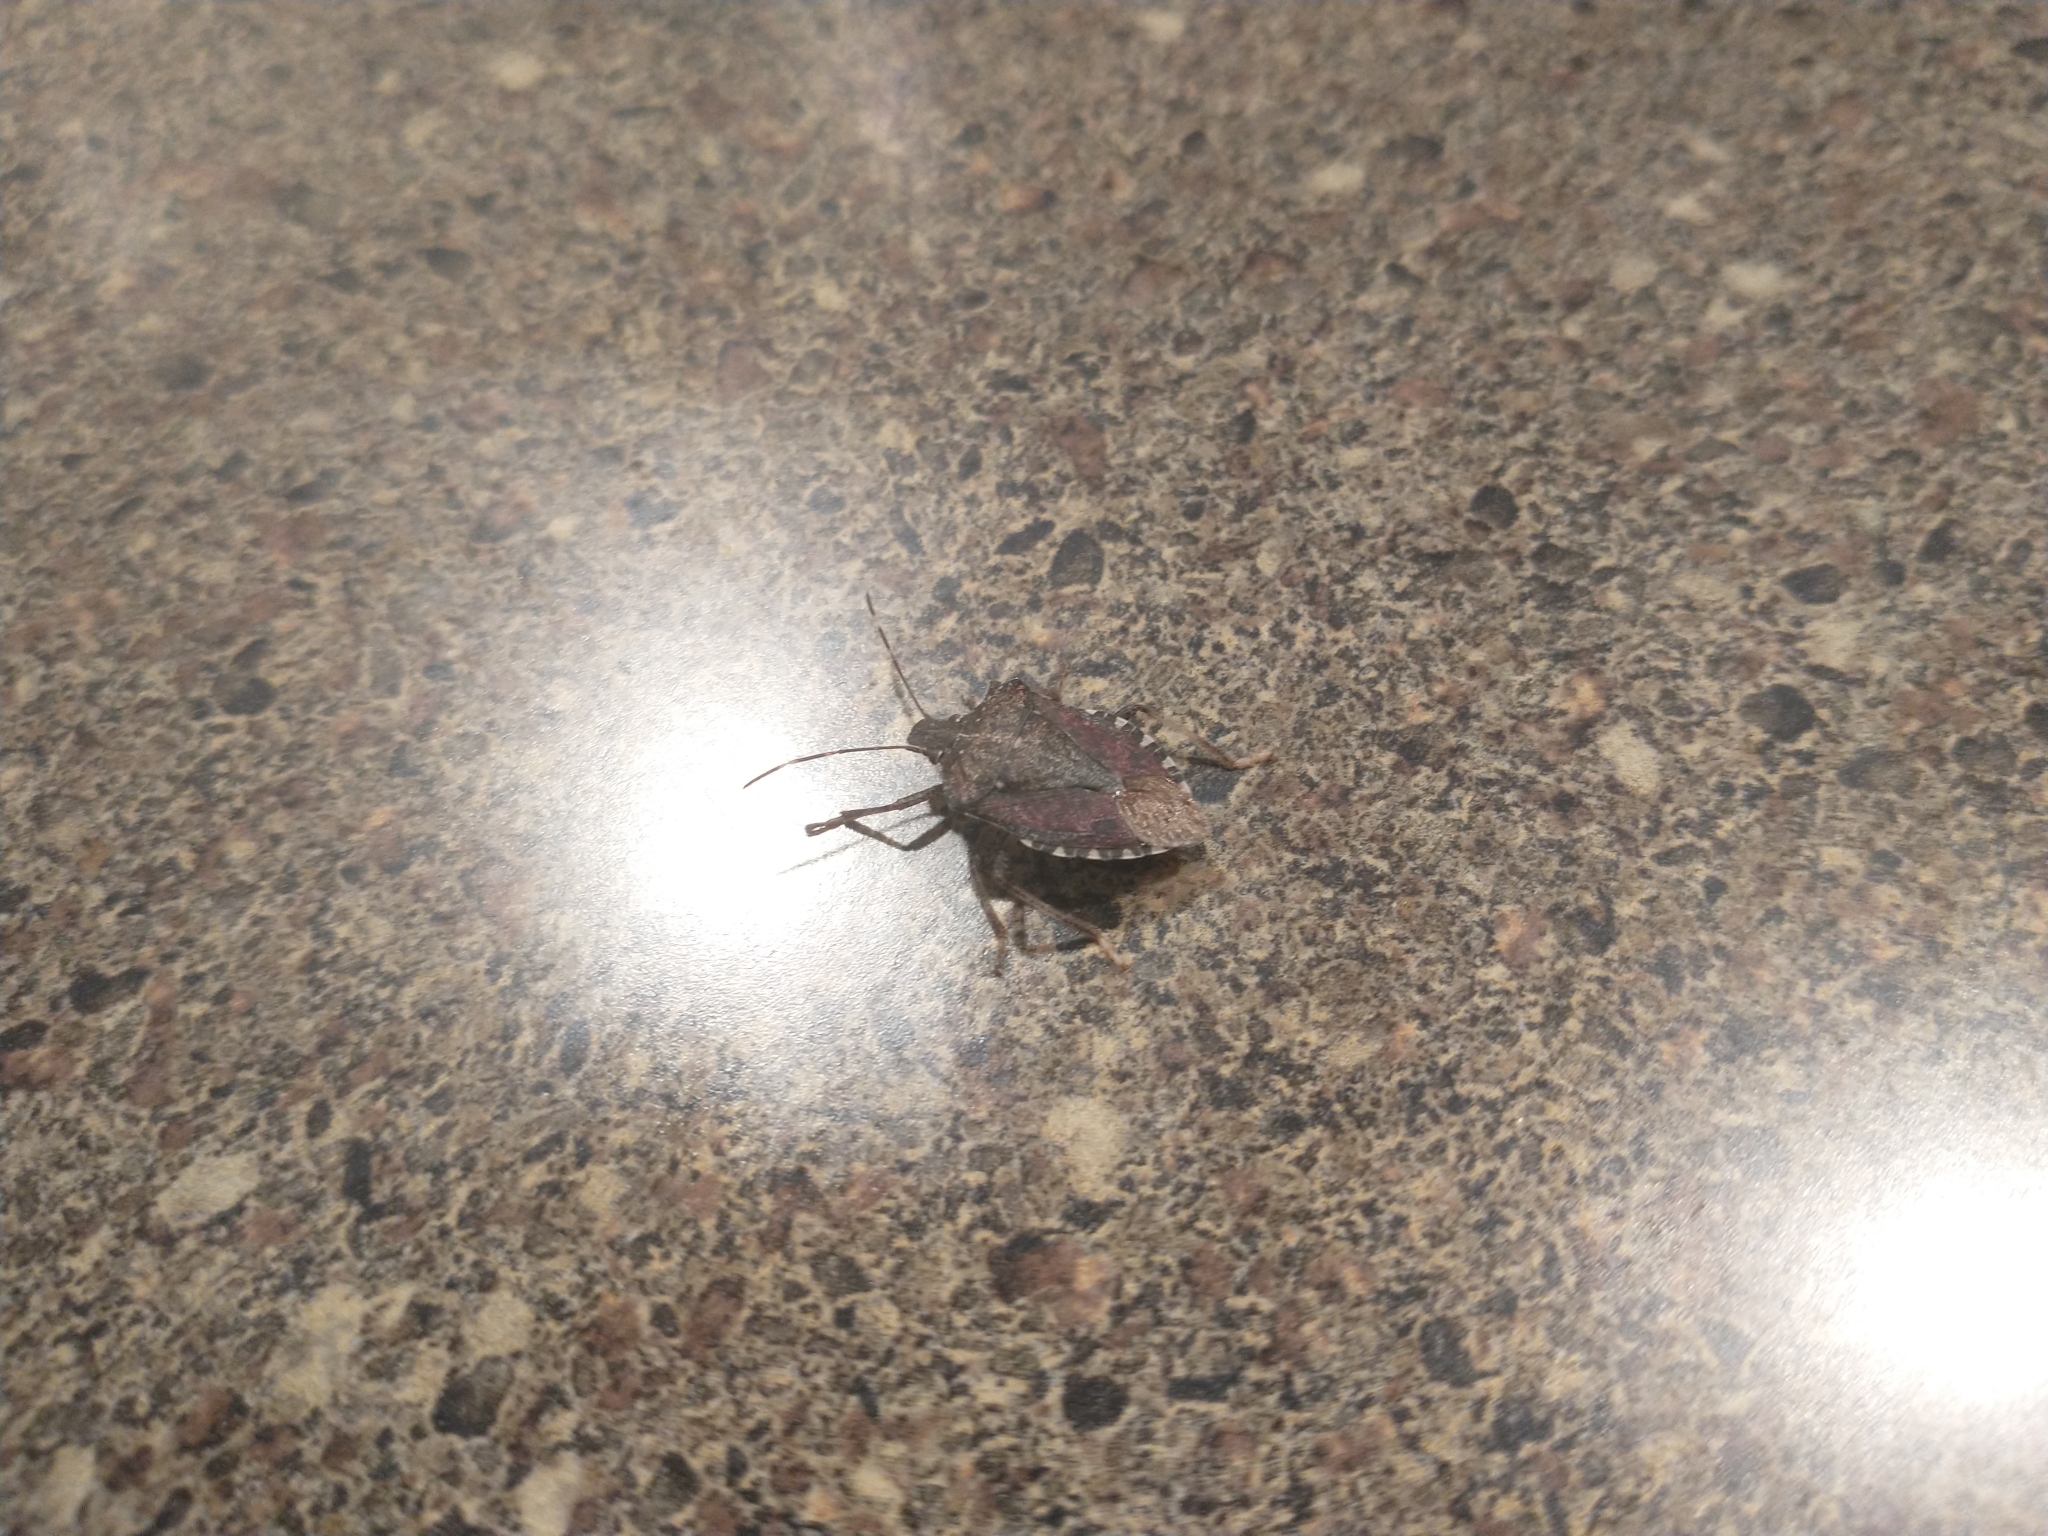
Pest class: stink_bug